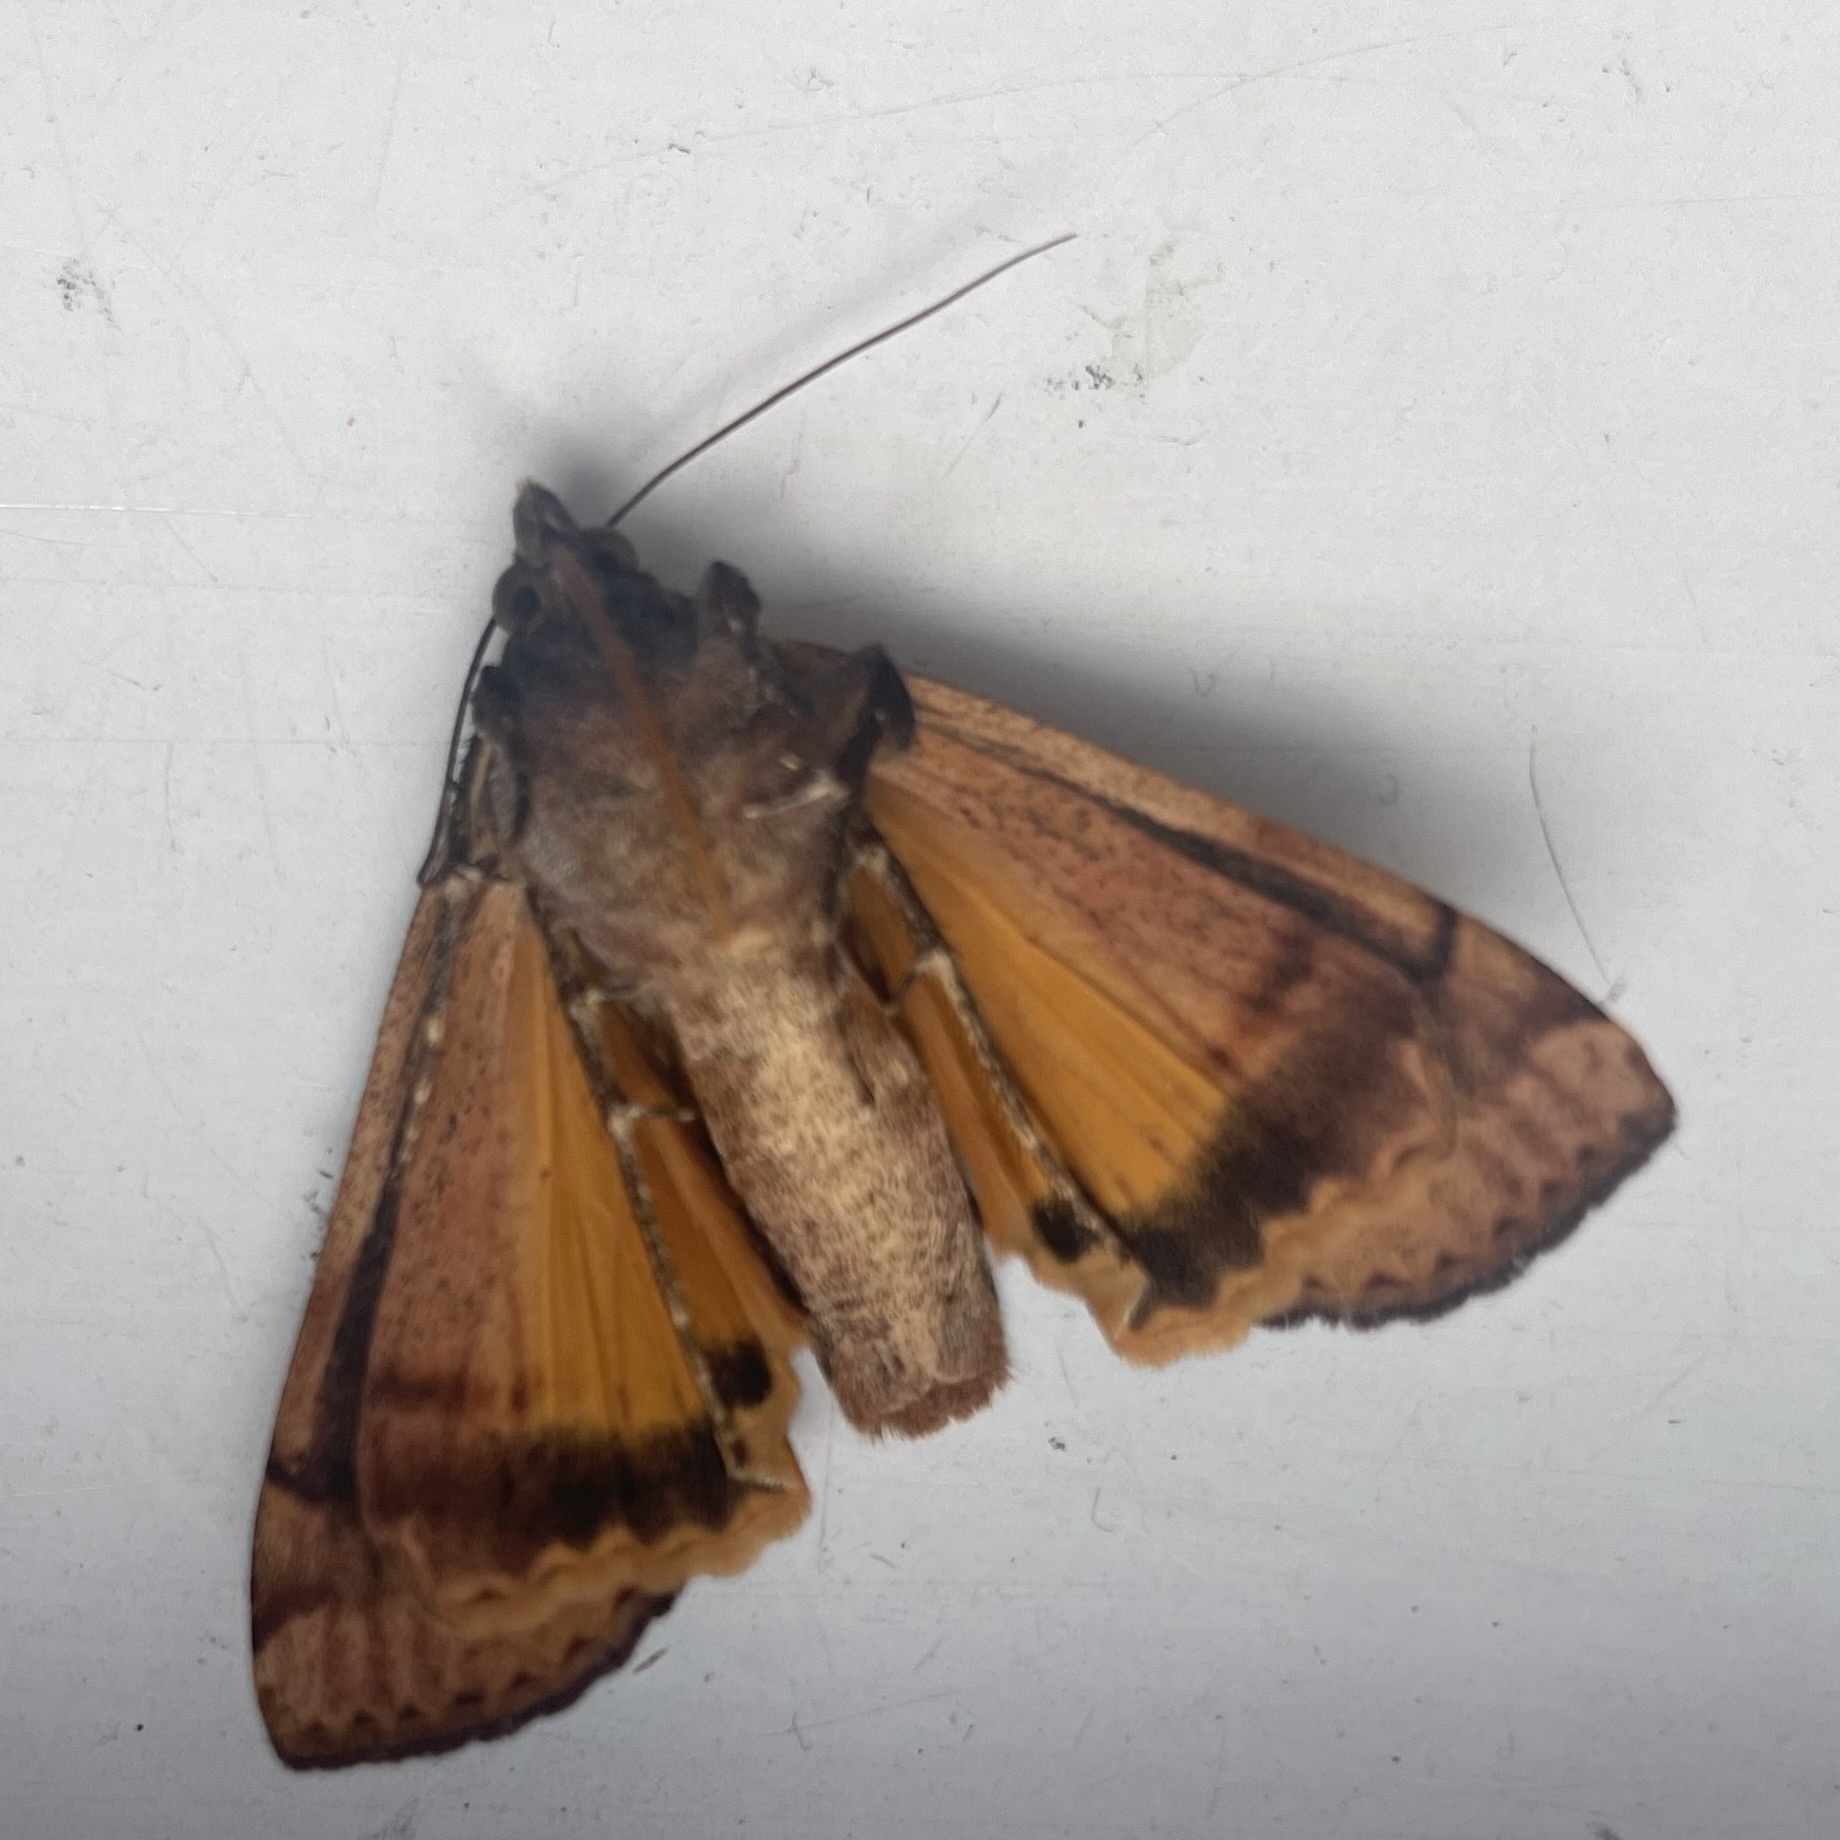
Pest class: cutworms